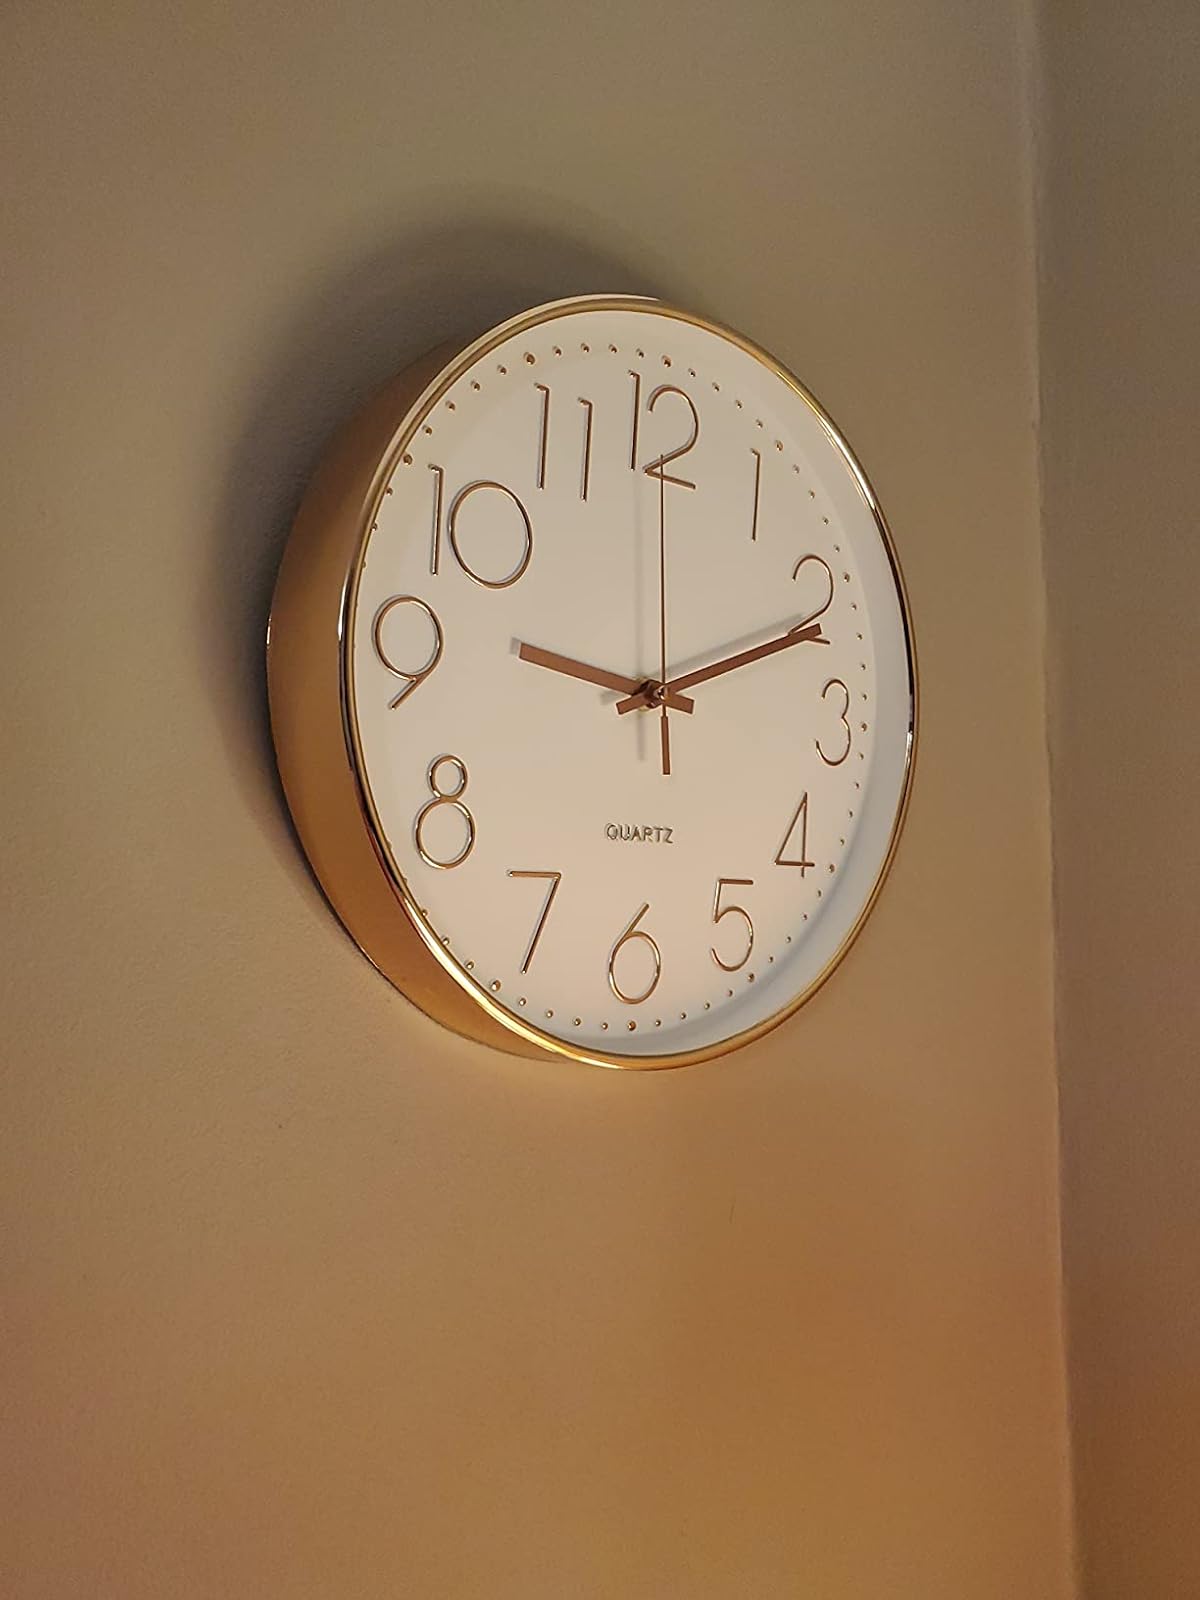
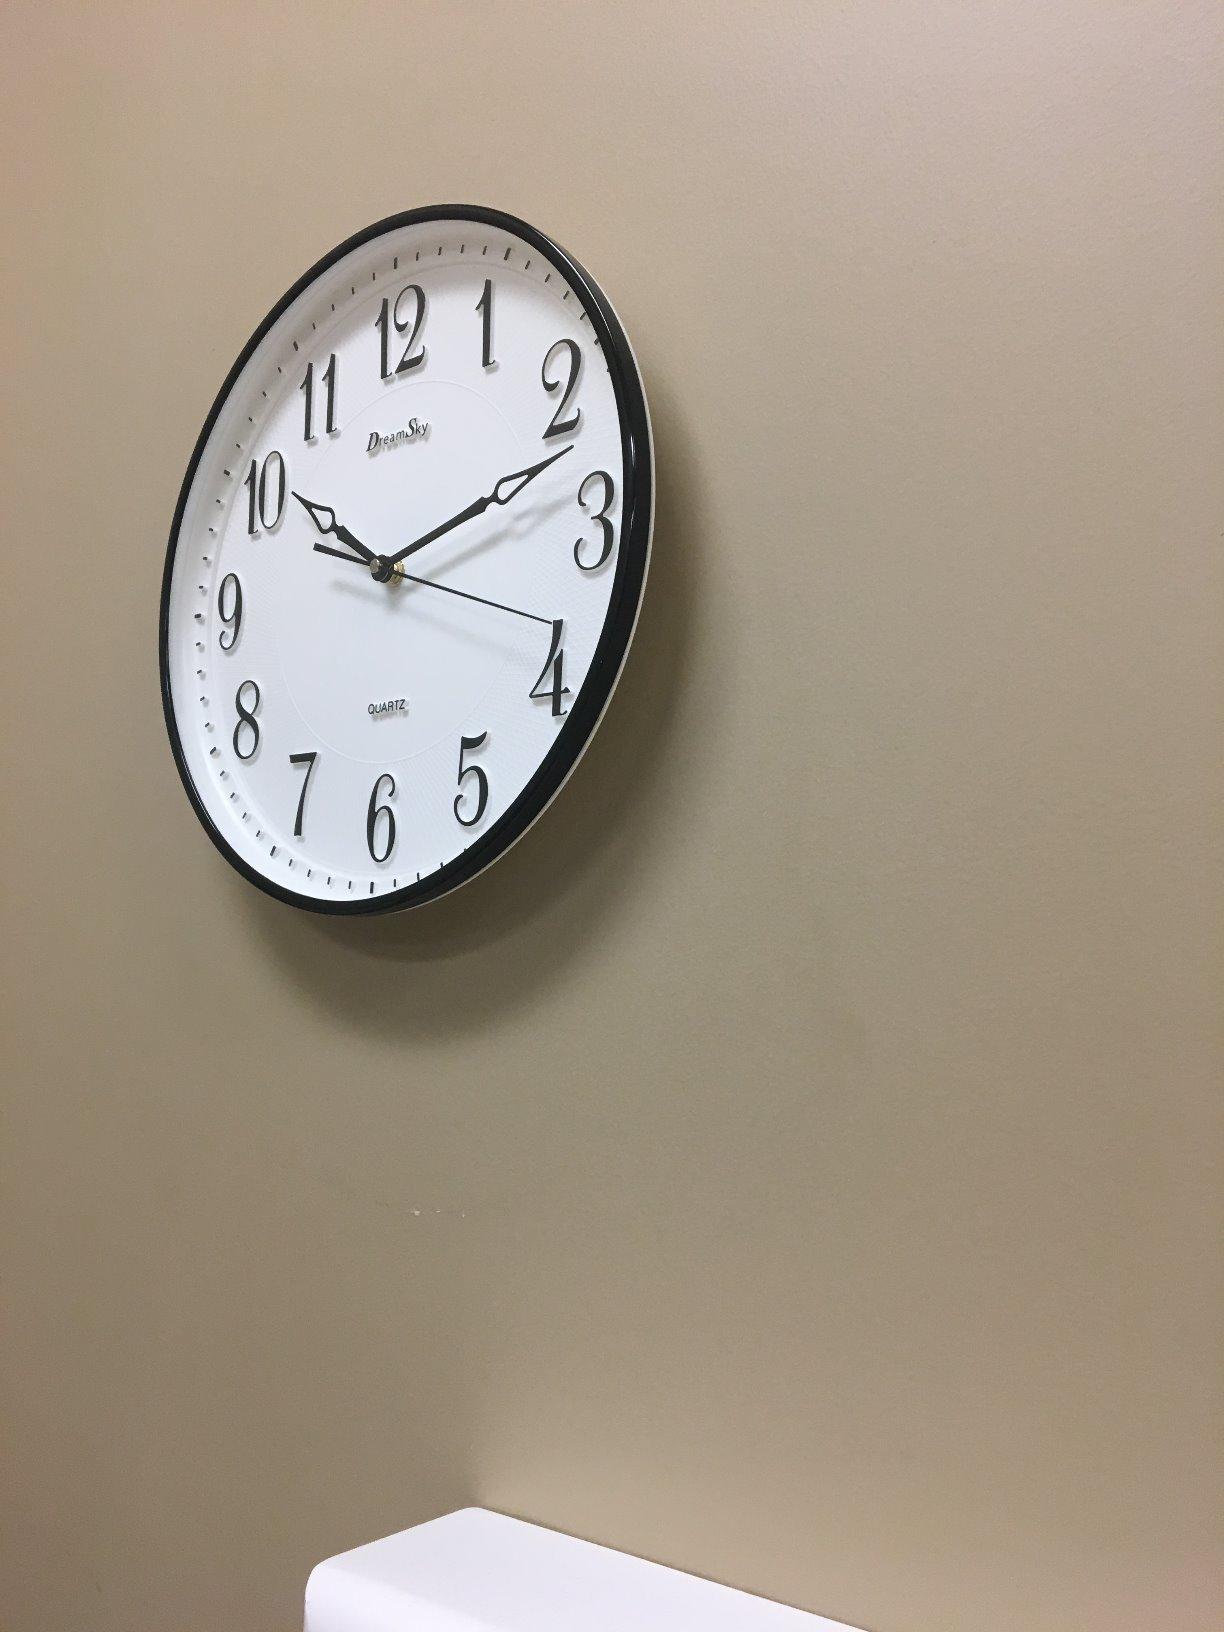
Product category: clock
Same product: no